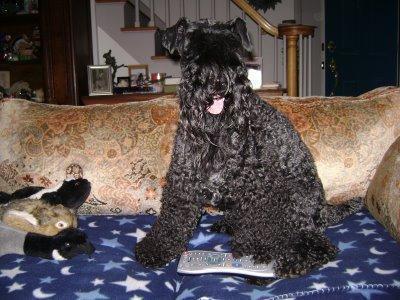
Kerry_blue_terrier